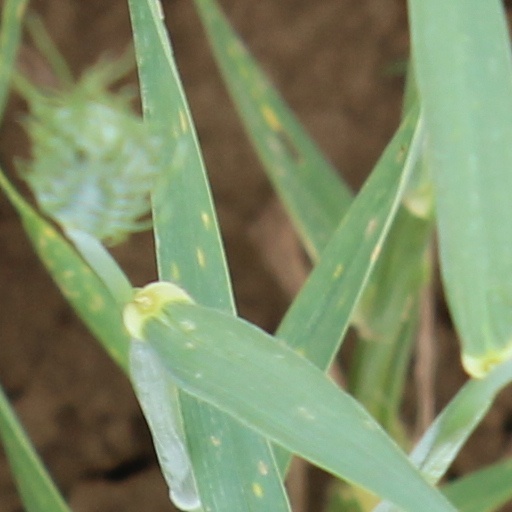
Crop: wheat